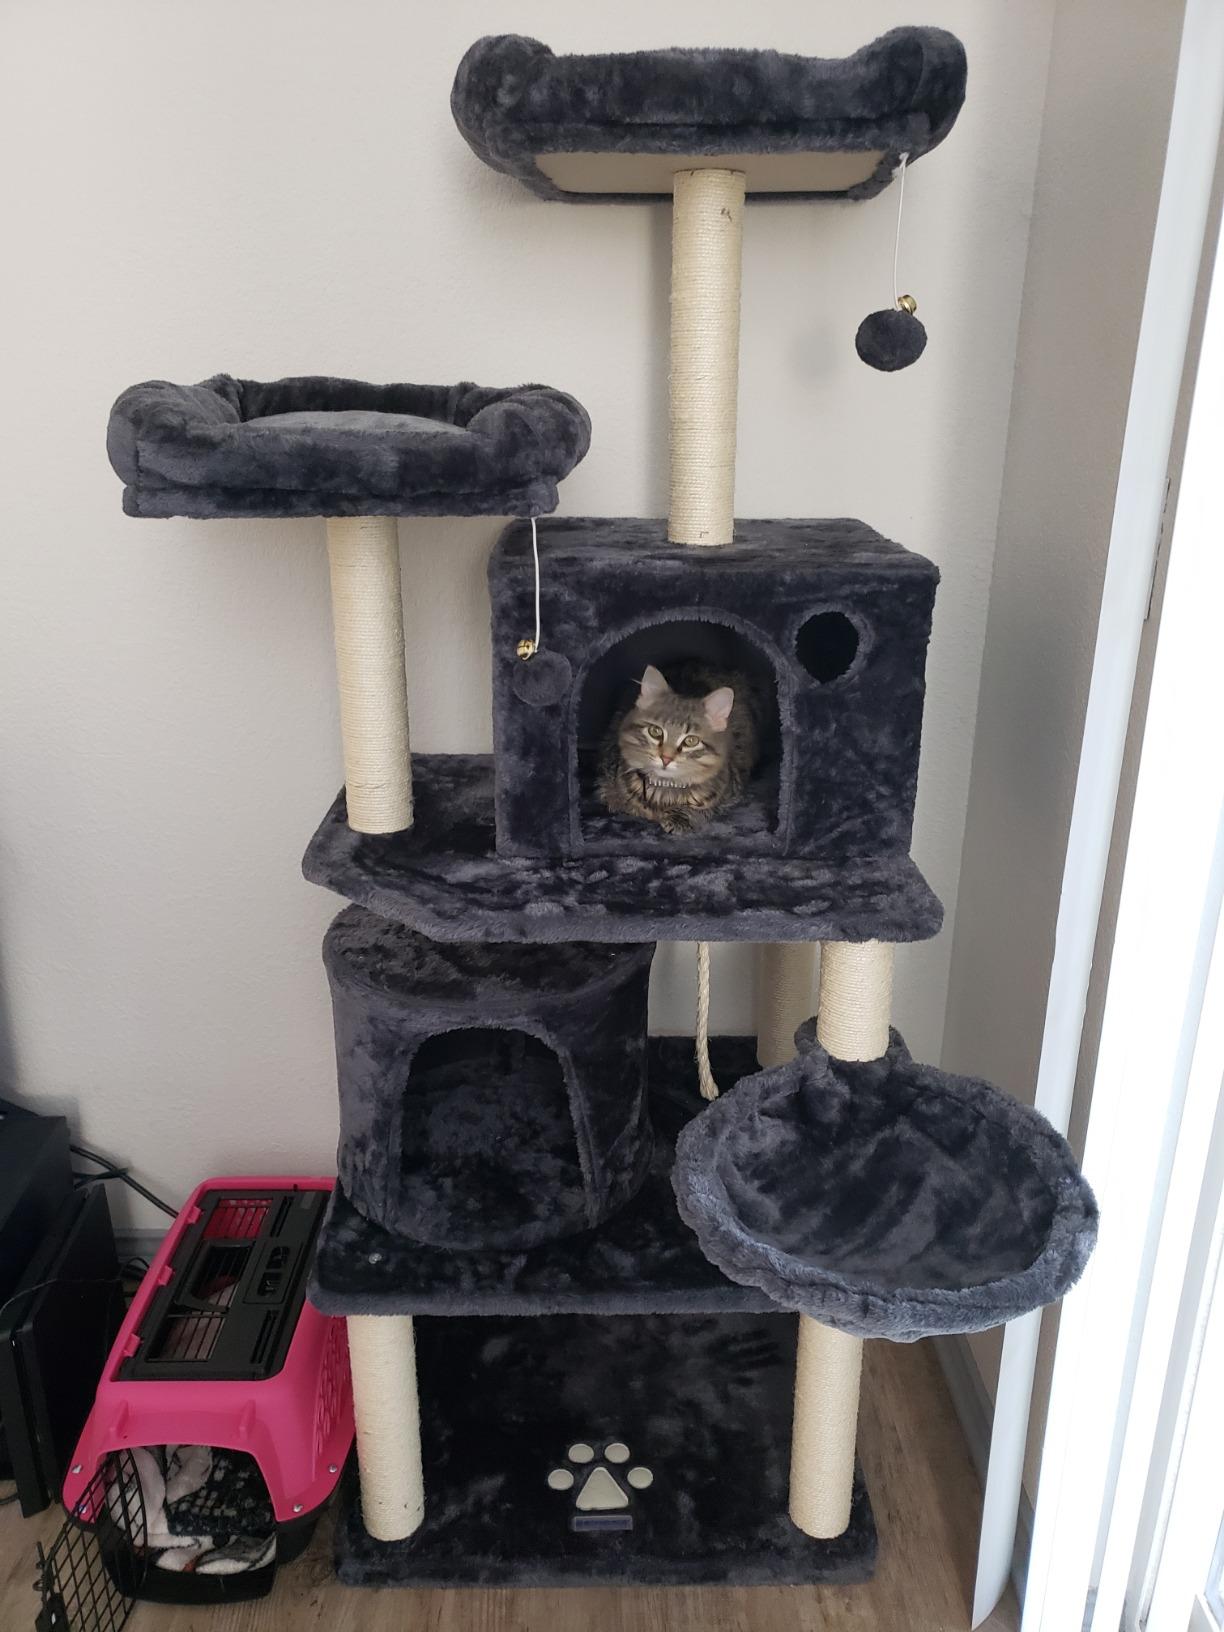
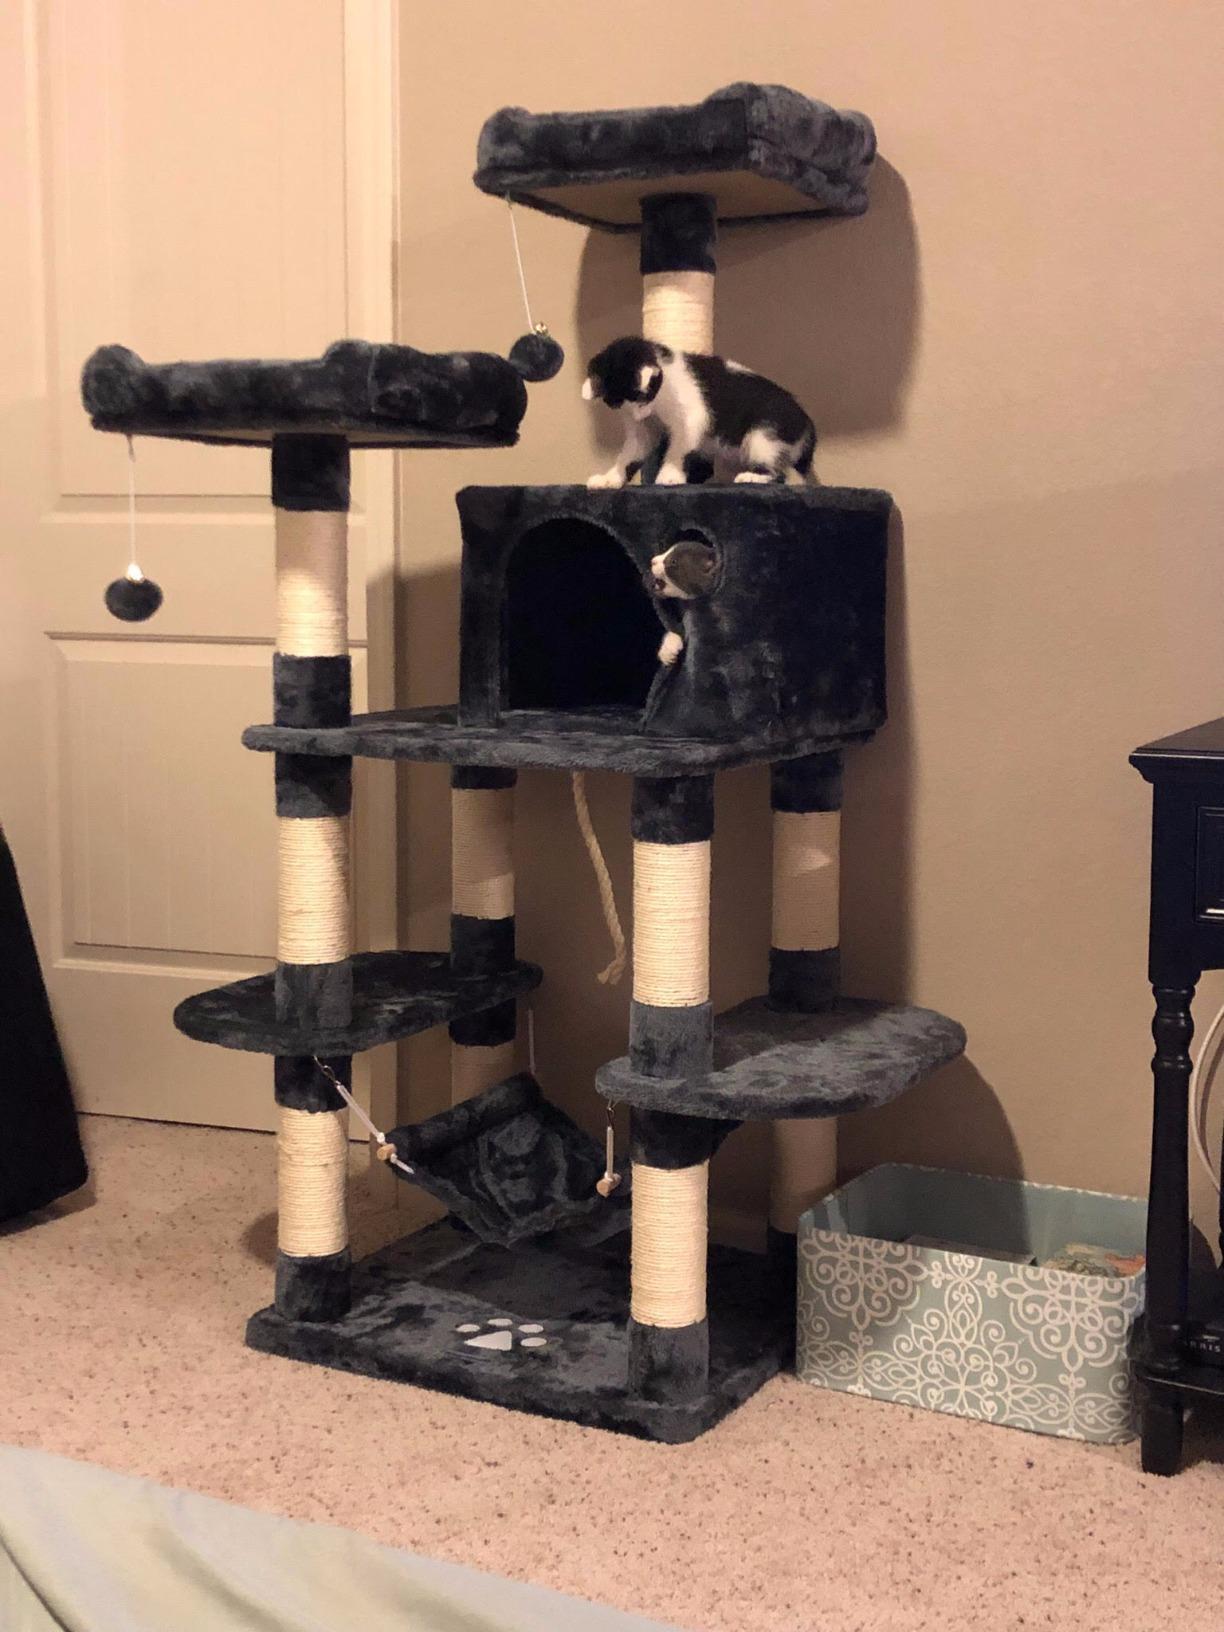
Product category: items_cat tree
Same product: no